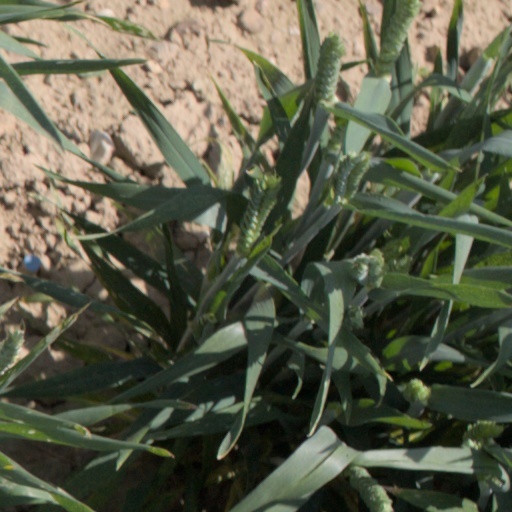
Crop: wheat